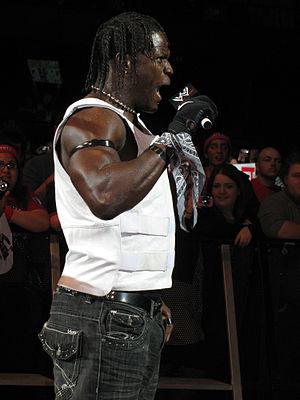
Cette photo a été prise le 3 juillet 2011 avec une Canon PowerShot SX110 IS. Le catcheur Ron Killings, plus connu sous le nom de R-Truth, parle au public dans un micro.